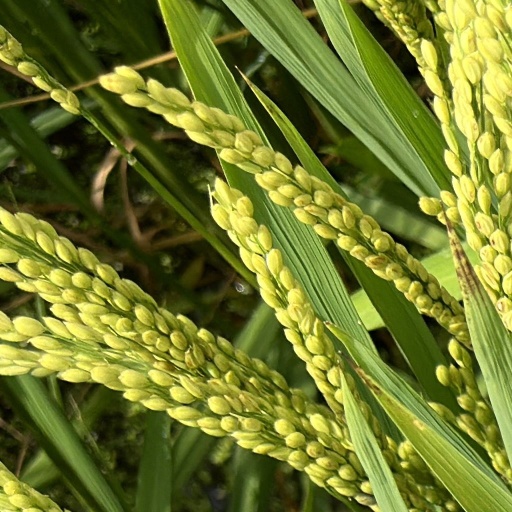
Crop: rice